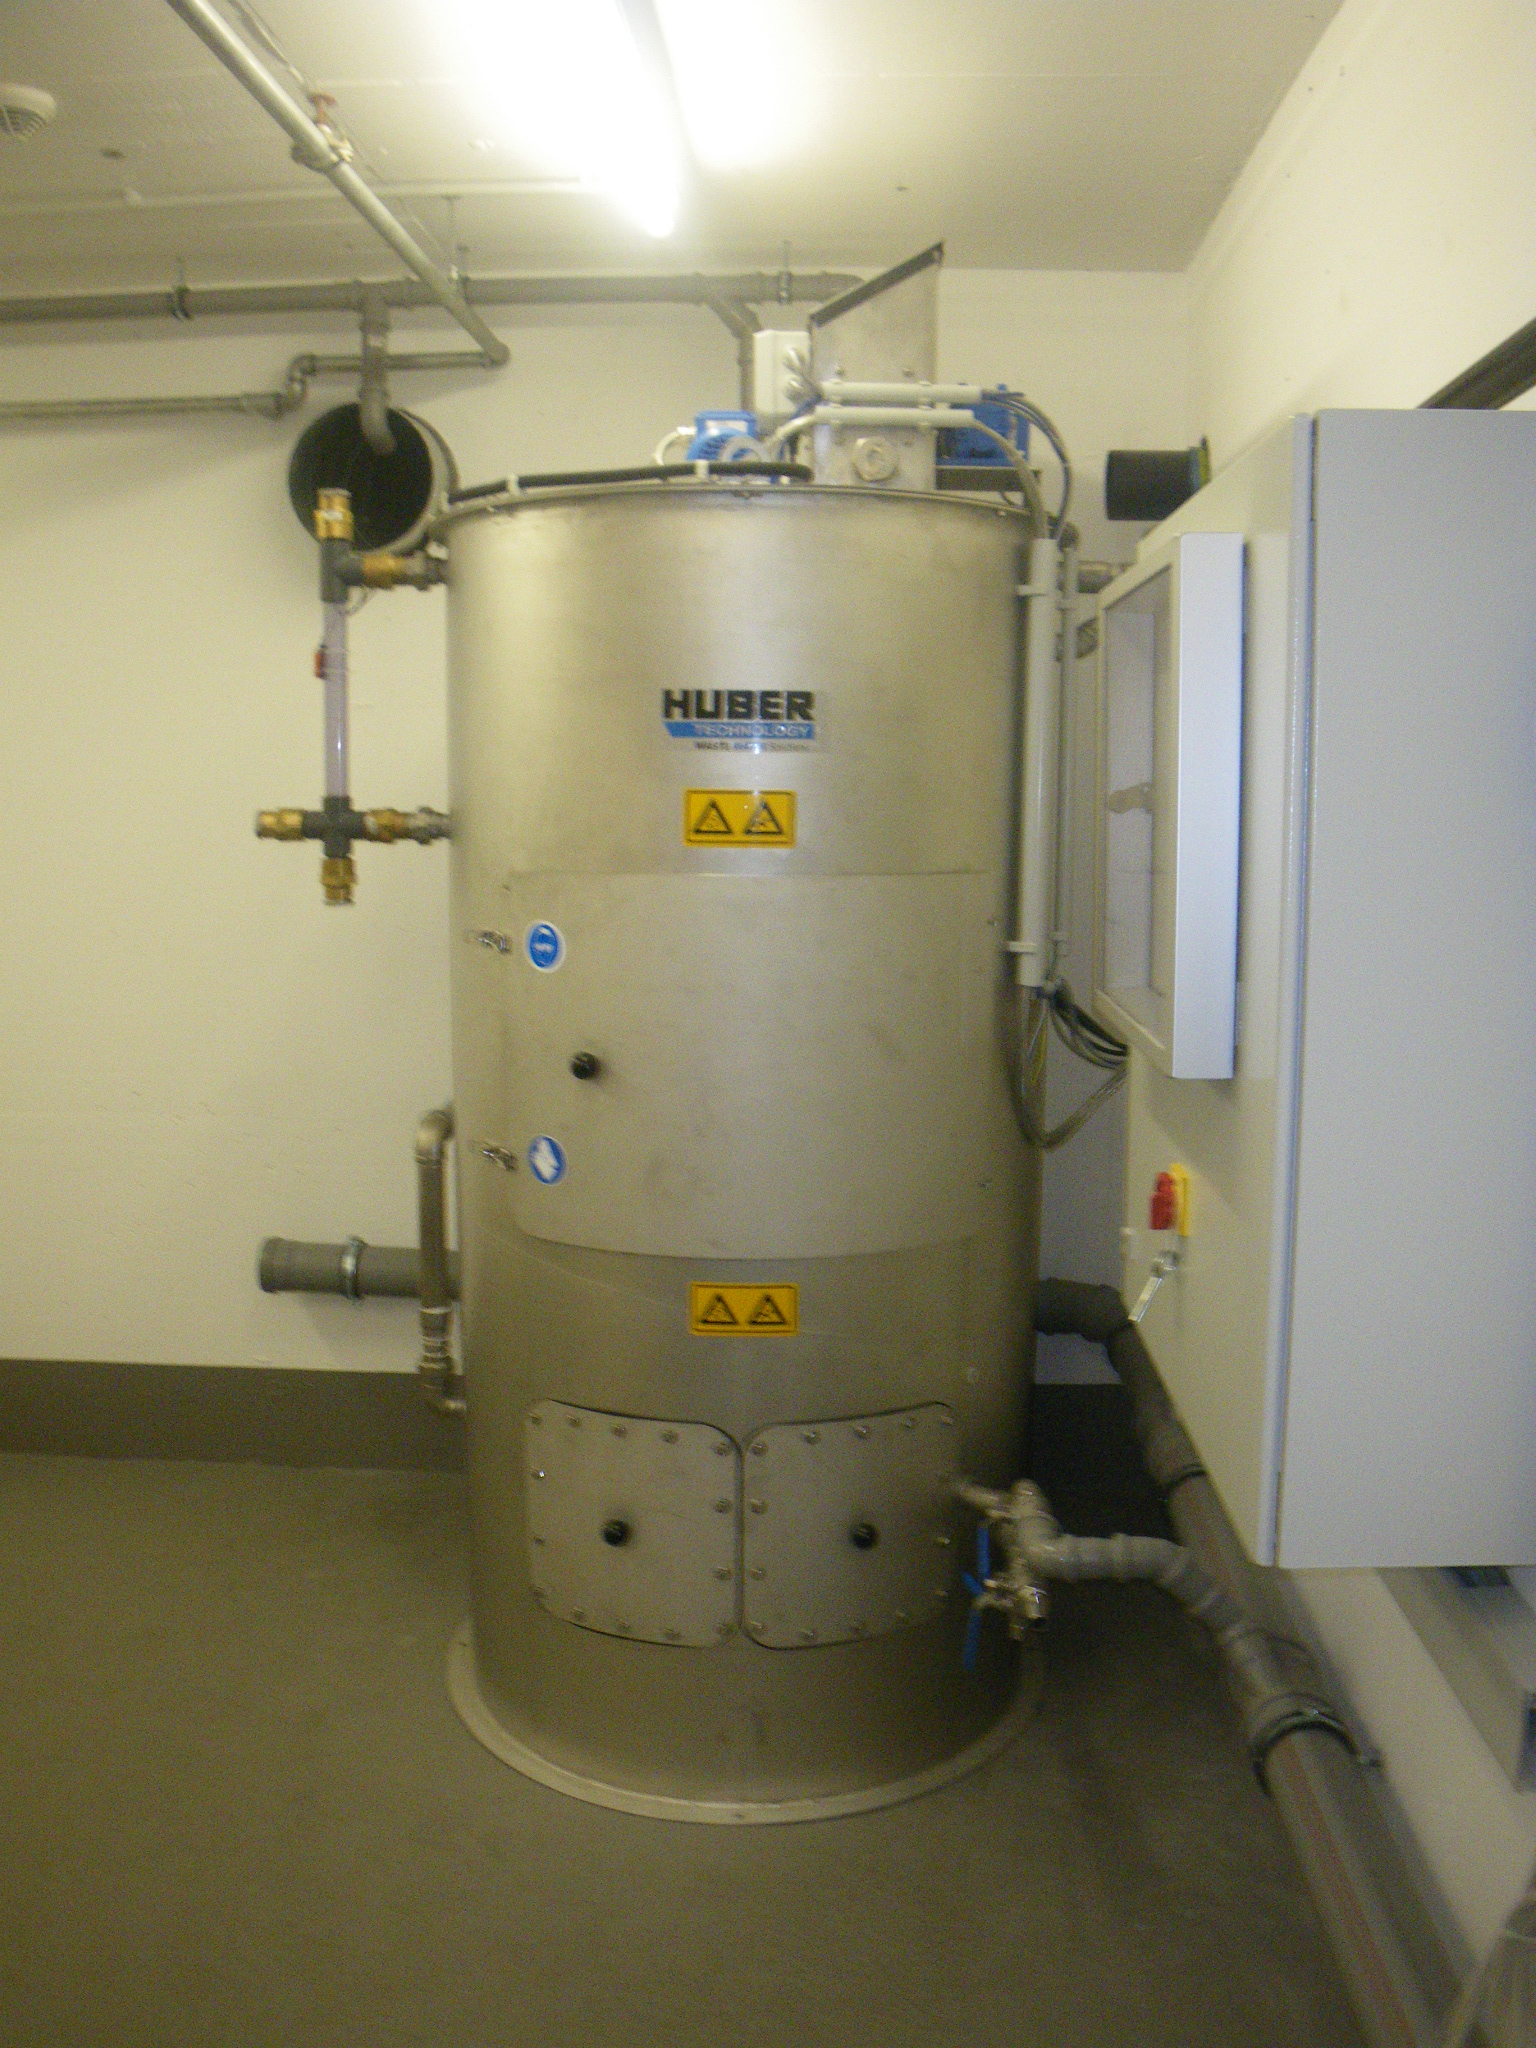
Front view of the MAP (i.e. magnesium ammonium phosphate NH4MgPO4) precipitation reactor. The reator is installed in the office building in Eschborn within the project SANIRESCH. The picture was taken before usage started. (Photo: Martina Winker, May 2010.)
Specialty: pharma-process
Image credit: SuSanA Secretariat